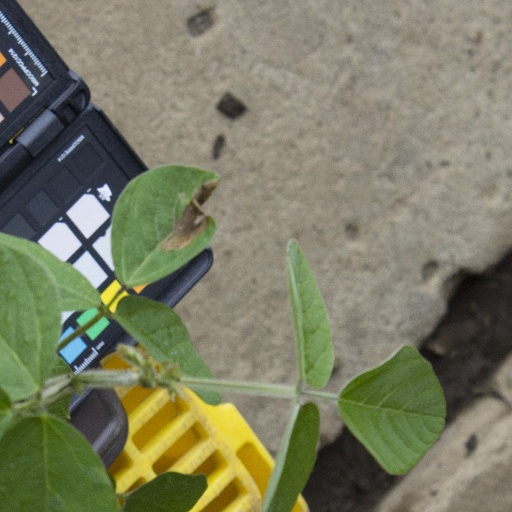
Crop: soybean